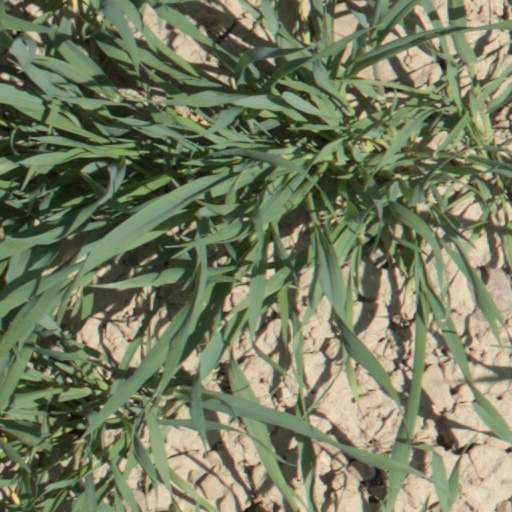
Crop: wheat